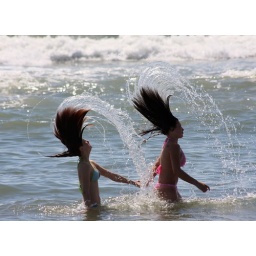
My wife Helena and our niece Francine playing in the water in the beach near the summer house of my wife's family.